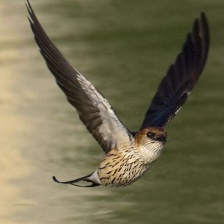
Species: STRIPPED SWALLOW
Scientific name: CECROPIS ABYSSINICA